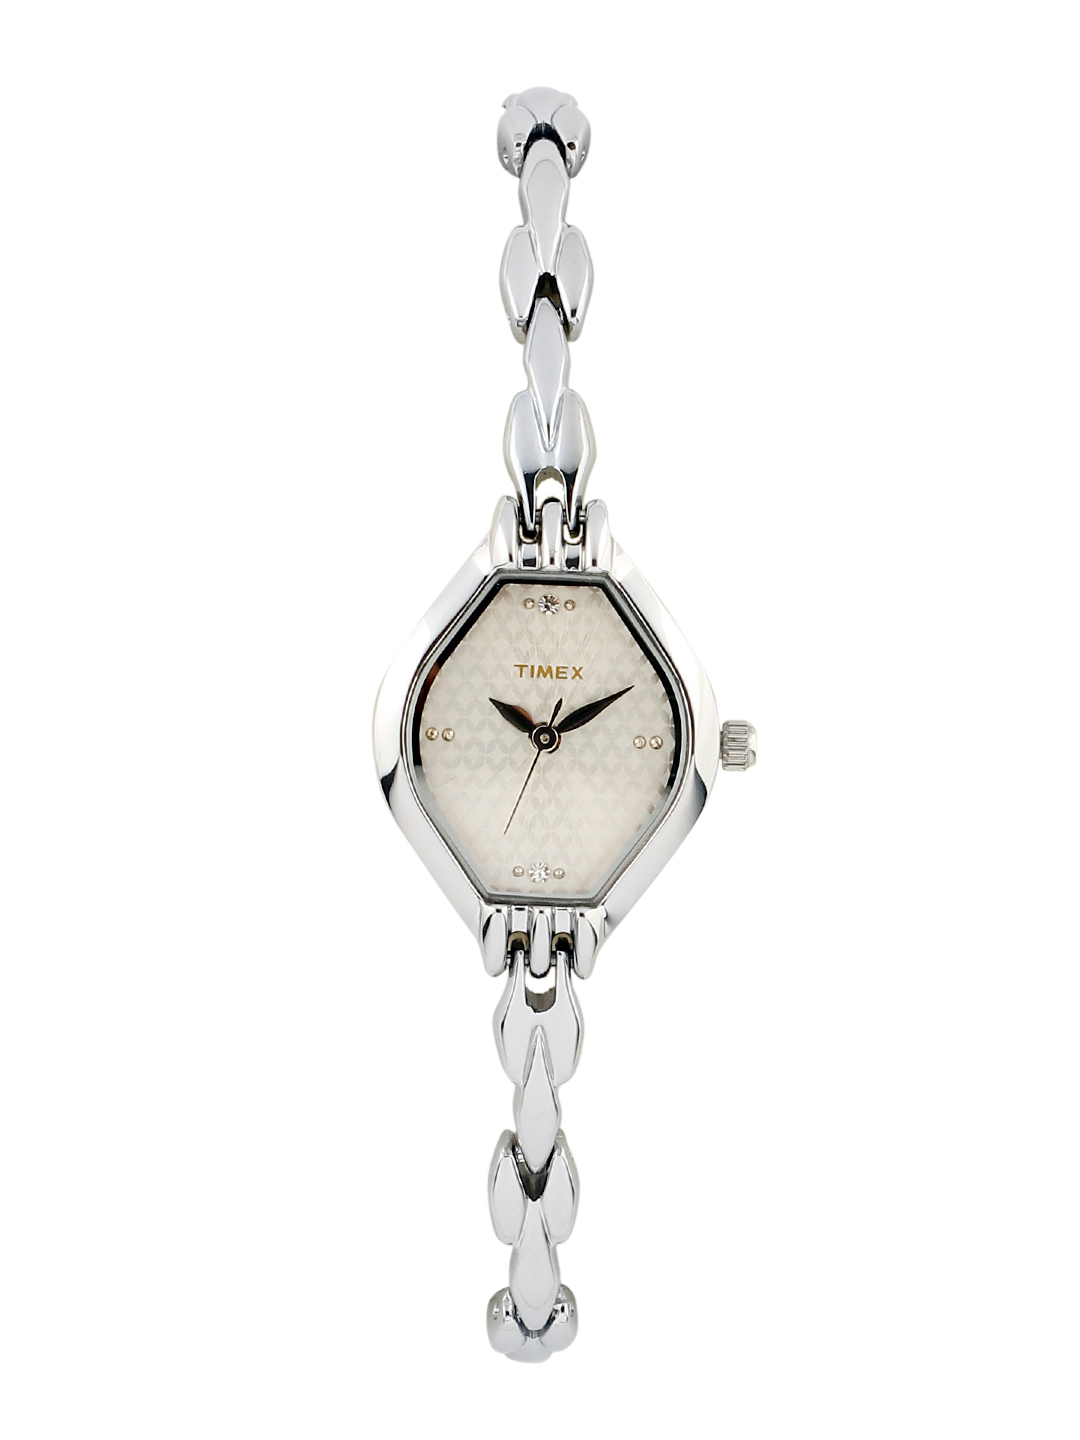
Timex Women Steel Watch
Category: Accessories / Watches / Watches
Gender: Women
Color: Steel
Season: Winter 2016
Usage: Casual